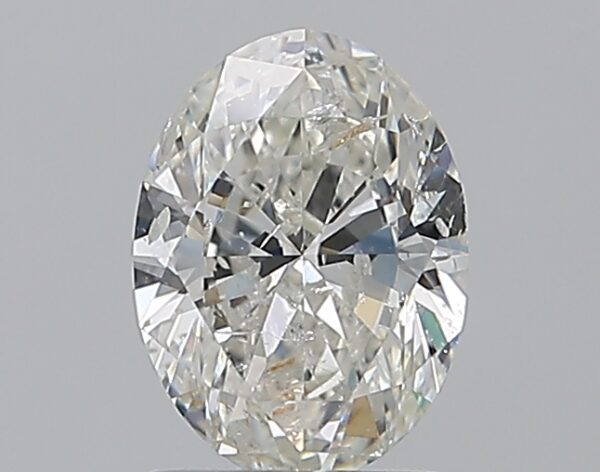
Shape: oval
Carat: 1
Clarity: SI2
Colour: I
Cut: EX
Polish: VG
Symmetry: VG
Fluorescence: VSL
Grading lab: IGI
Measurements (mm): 7.66 x 5.62 x 3.45